Alabama State Route 219

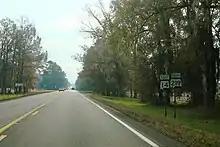
South on SR 219 and east on State Route 14 in Dallas County, December 2013

The southern terminus of SR 219 is located at its intersection with SR 22 in Selma. From this point, the route travels in a northward direction before terminating at SR 5 north of Centreville. SR 219 has brief concurrencies with SR 14 northwest of Selma, with SR 183 in northwestern Perry County, and with SR 25 and US 82 in Centreville.